Adelaide Footy League

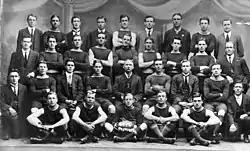
Semaphore Central FC (current Port District FC), 1914 Premiers

The league was officially formed on 8 March 1911 and the first match was played on 6 May 1911. With the exception of recesses during the two World Wars, the competition has been continuous since that time.